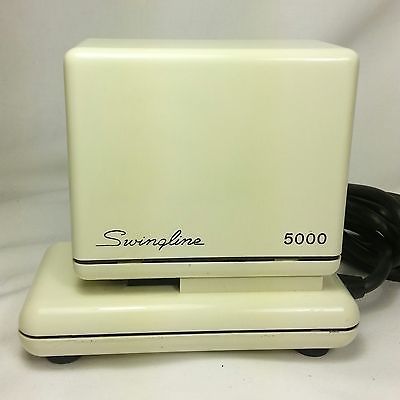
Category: stapler